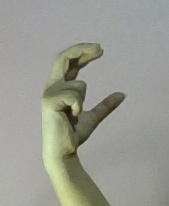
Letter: thal